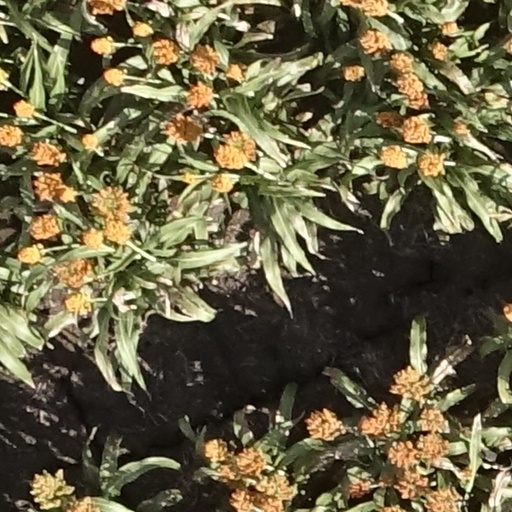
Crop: sorghum